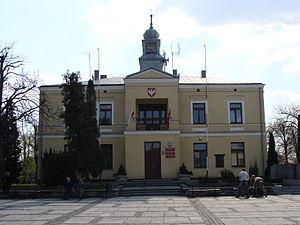
Sławków est une ville de Pologne, située au voïvodie de Silésie.